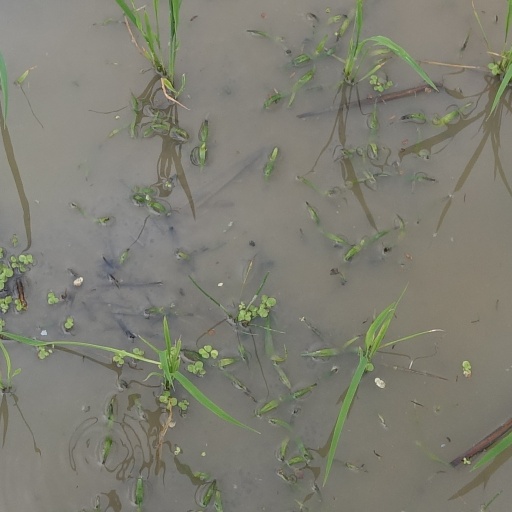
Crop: rice